George Klein (biologist)

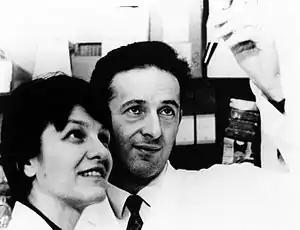
Eva and George Klein in 1979

When the war ended, Klein and a friend traveled to Szeged, a town 300 km from Budapest, to find out whether its university was still functioning. Budapest's university, then known as the Pázmány Péter University, was deserted. They walked part of the way and hitched rides, arriving in Szeged on 4 February 1945. The University of Szeged was still functioning, and Klein was admitted as a student. He studied medicine there for three months before continuing his studies in Budapest.